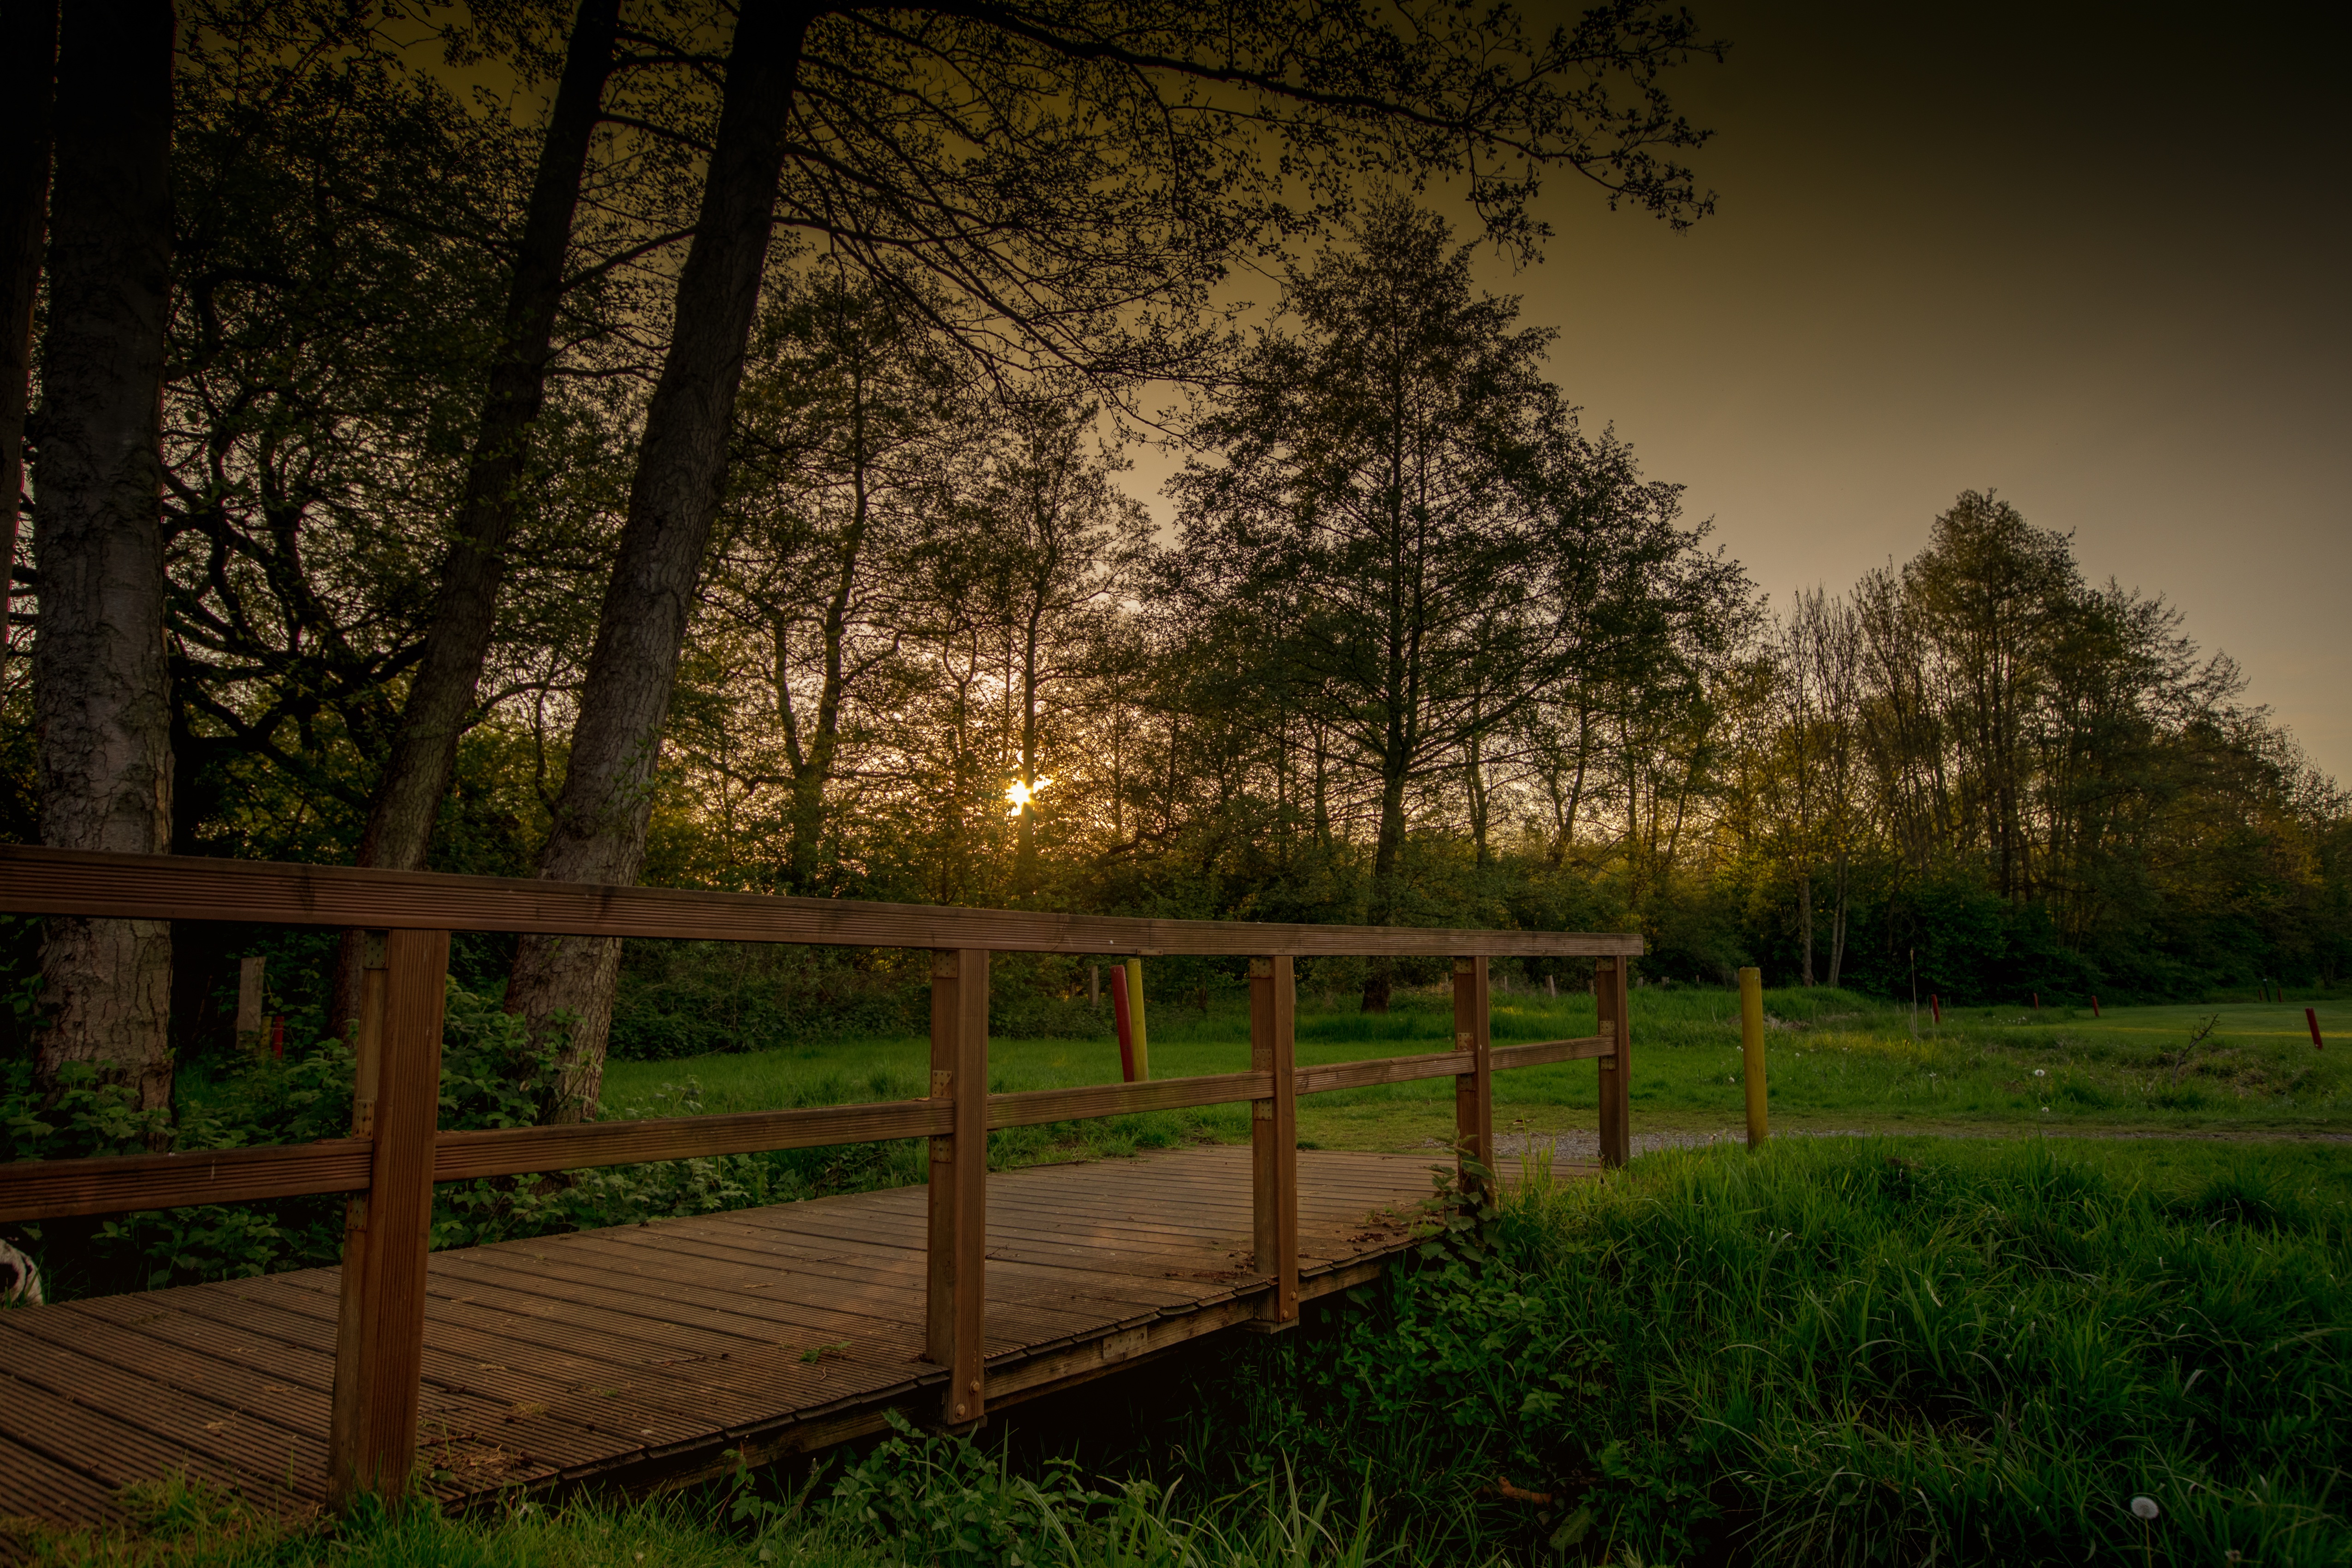
landscape, tree, nature, forest, grass, plant, lawn, sunlight, morning, leaf, flower, evening, twilight, green, autumn, park, backyard, woodland, habitat, gelsenkirchen, evening sun, abendstimmung, rural area, resse, woody plant, resser mark